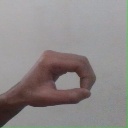
अक्षर: औ